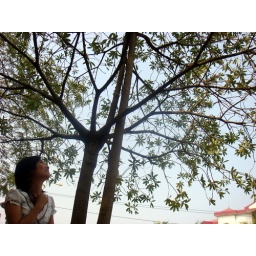
a tree under the sky